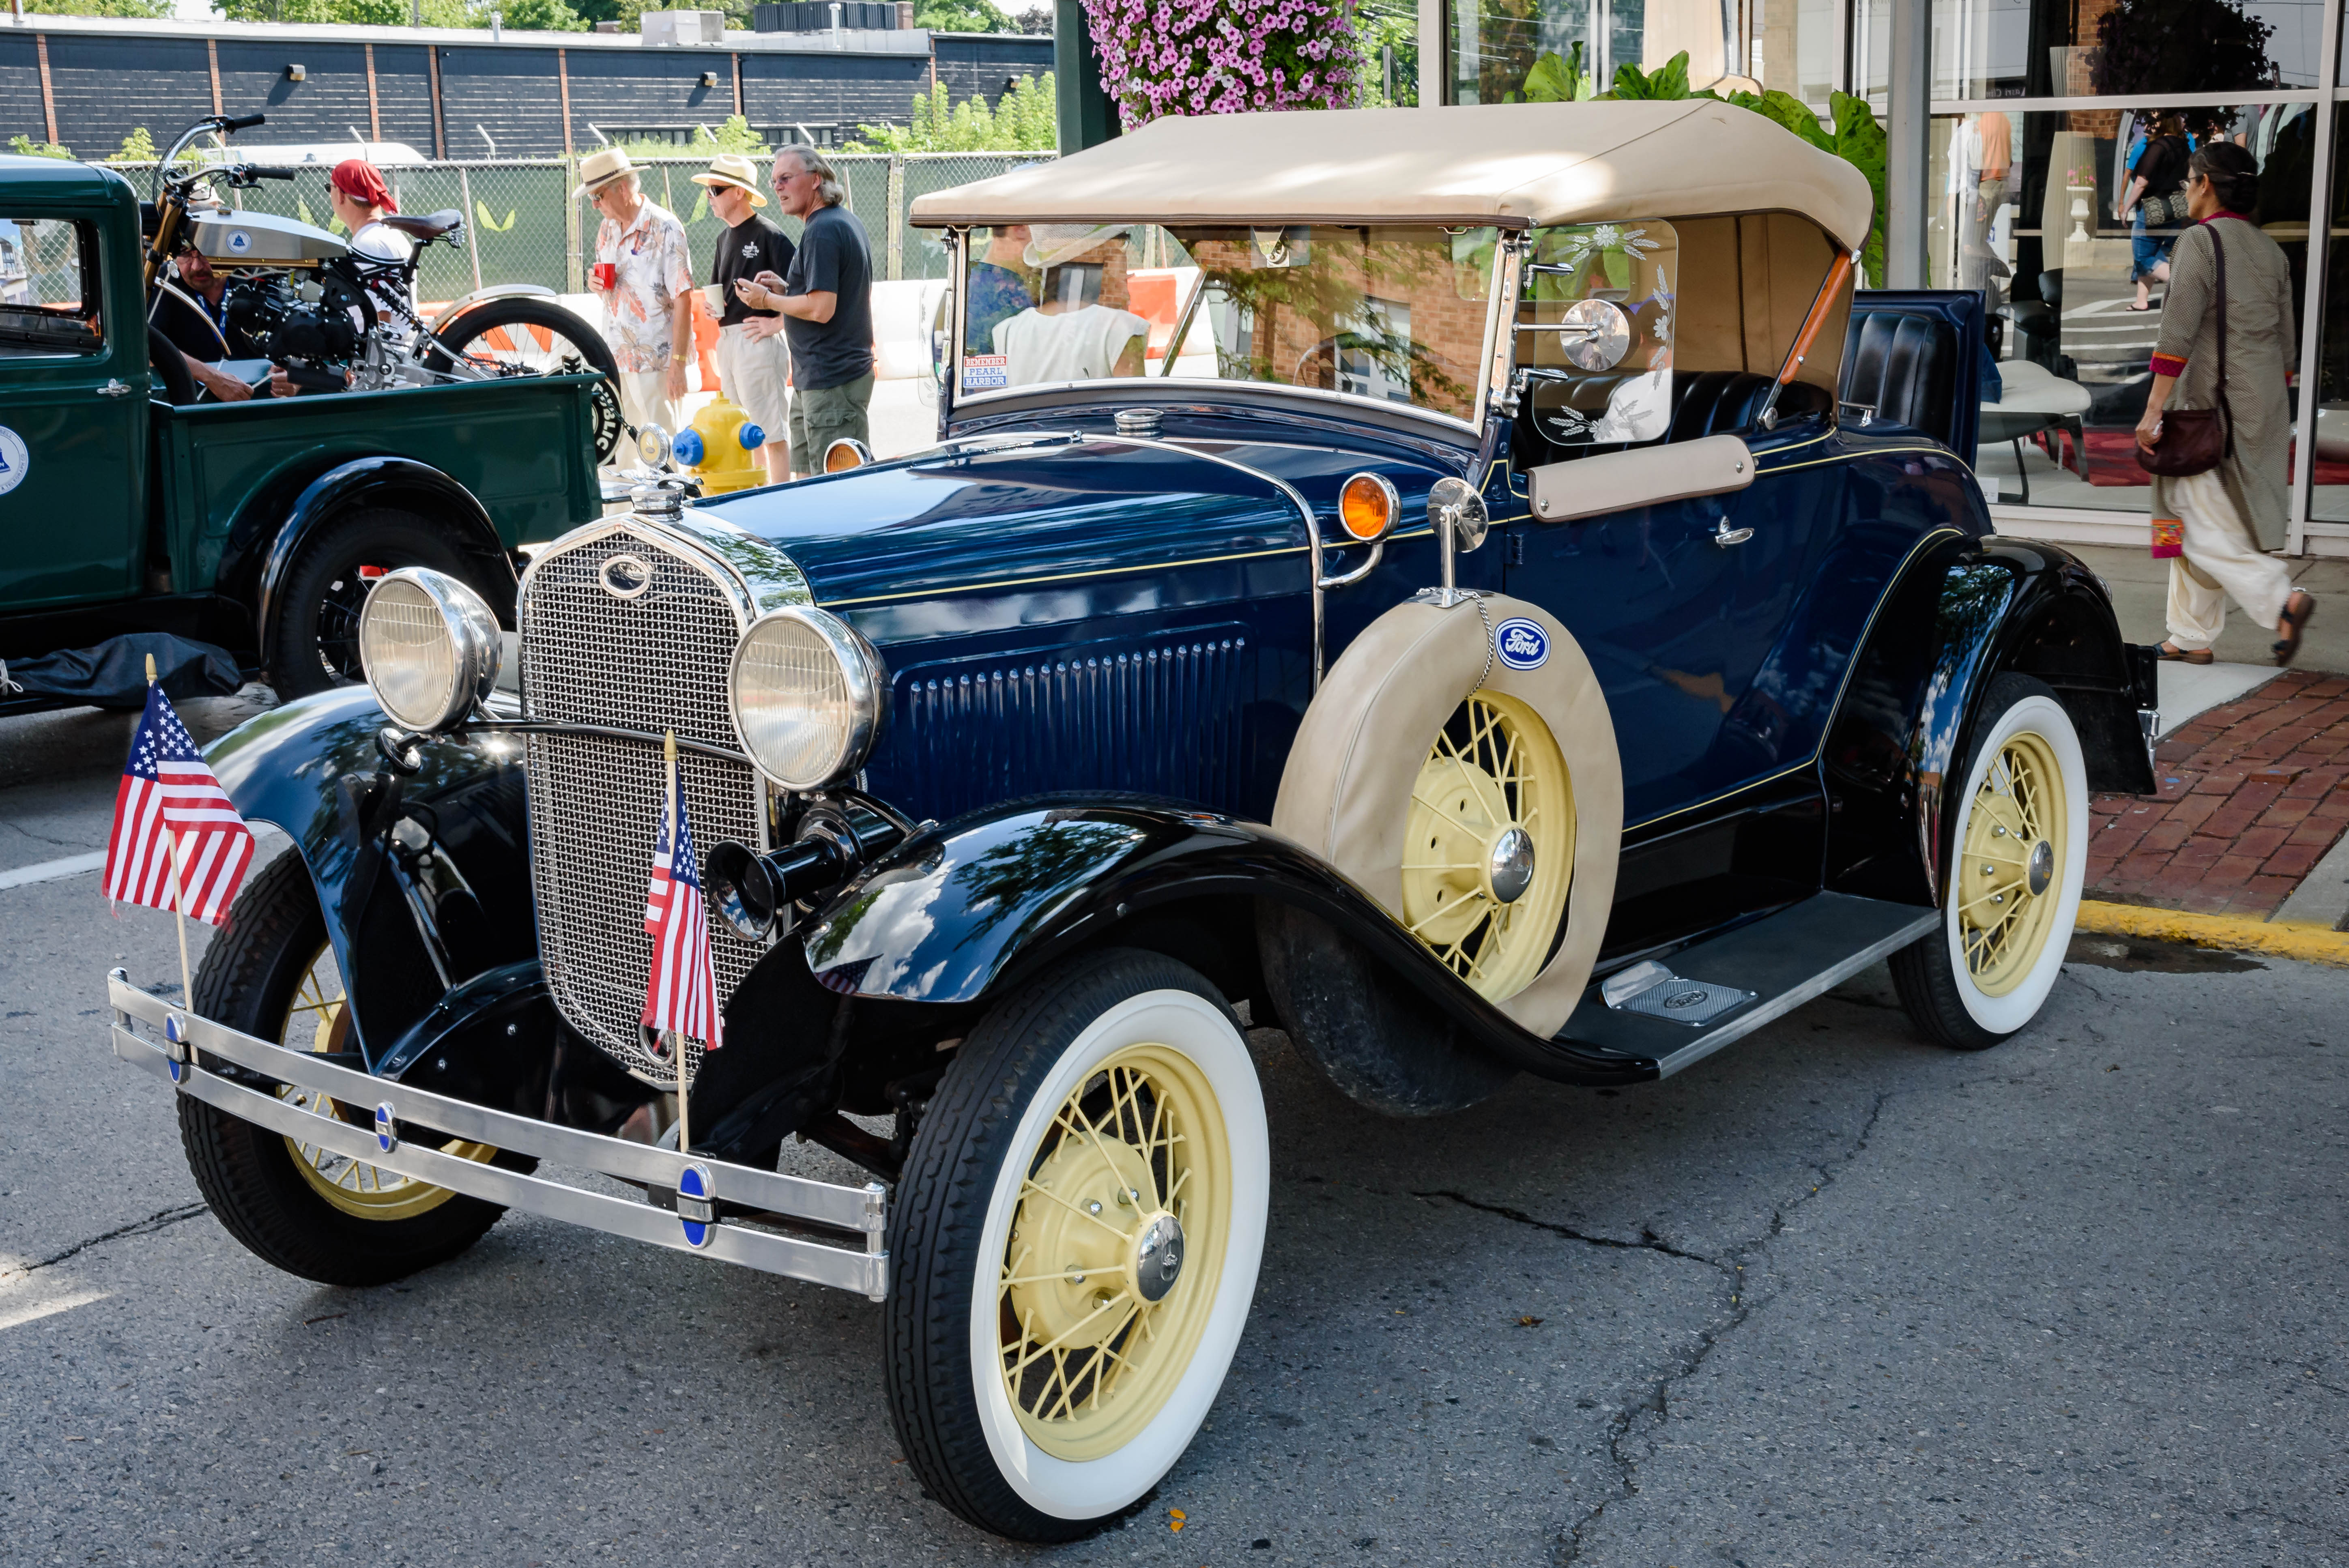
car, model, vehicle, show, nikon, motor vehicle, vintage car, cruise, 2015, dream, american, ford, unitedstates, a, birmingham, classic, d750, woodward, michigan, us, otherkeywords, antique car, hot rod, auto show, land vehicle, touring car, automobile make, luxury vehicle, custom car